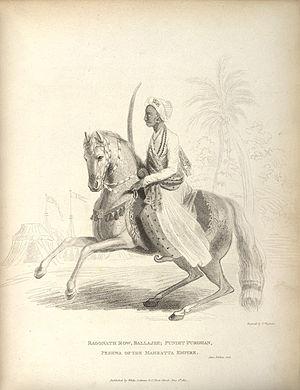
Raghunathrao ou Raghunath Rao, né le 18 août 1734 et décédé le 11 décembre 1783 est le 6ᵉ peshwa de l'Empire marathe, principalement centré sur la moitié Nord de l'Inde actuelle.